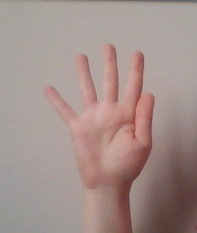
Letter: sheen